Borshchiv Ghetto

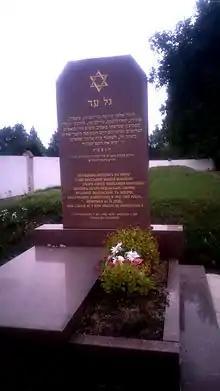
Monument to victims of the Borshchiv Jewish Ghetto in Borshchiv from the side of village Verkhnyakivtsi

Borshchiv Ghetto was a Jewish ghetto established and operated by Nazi Germany in the Ukrainian town of Borshchiv, Borshchiv Raion, Ternopil Oblast, between April 1942 and July 1943.